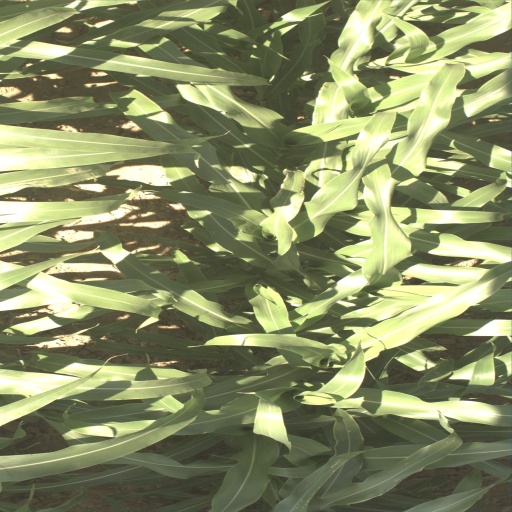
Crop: sorghum